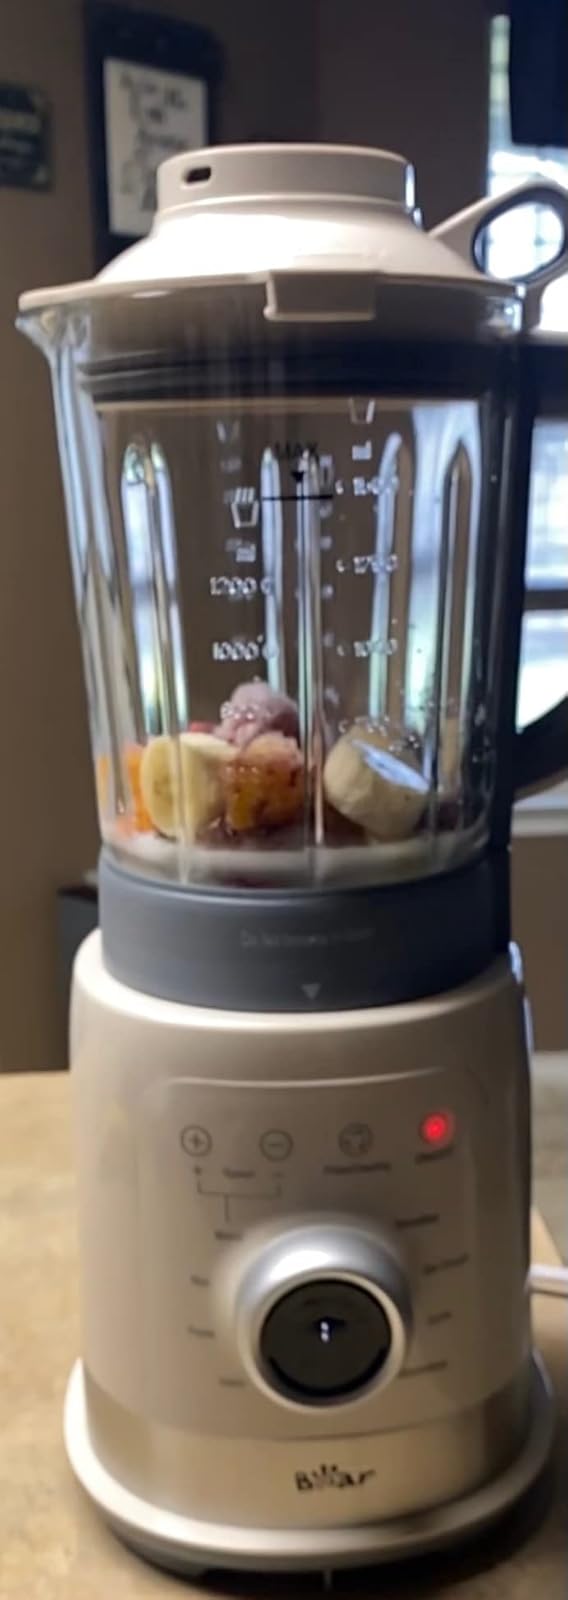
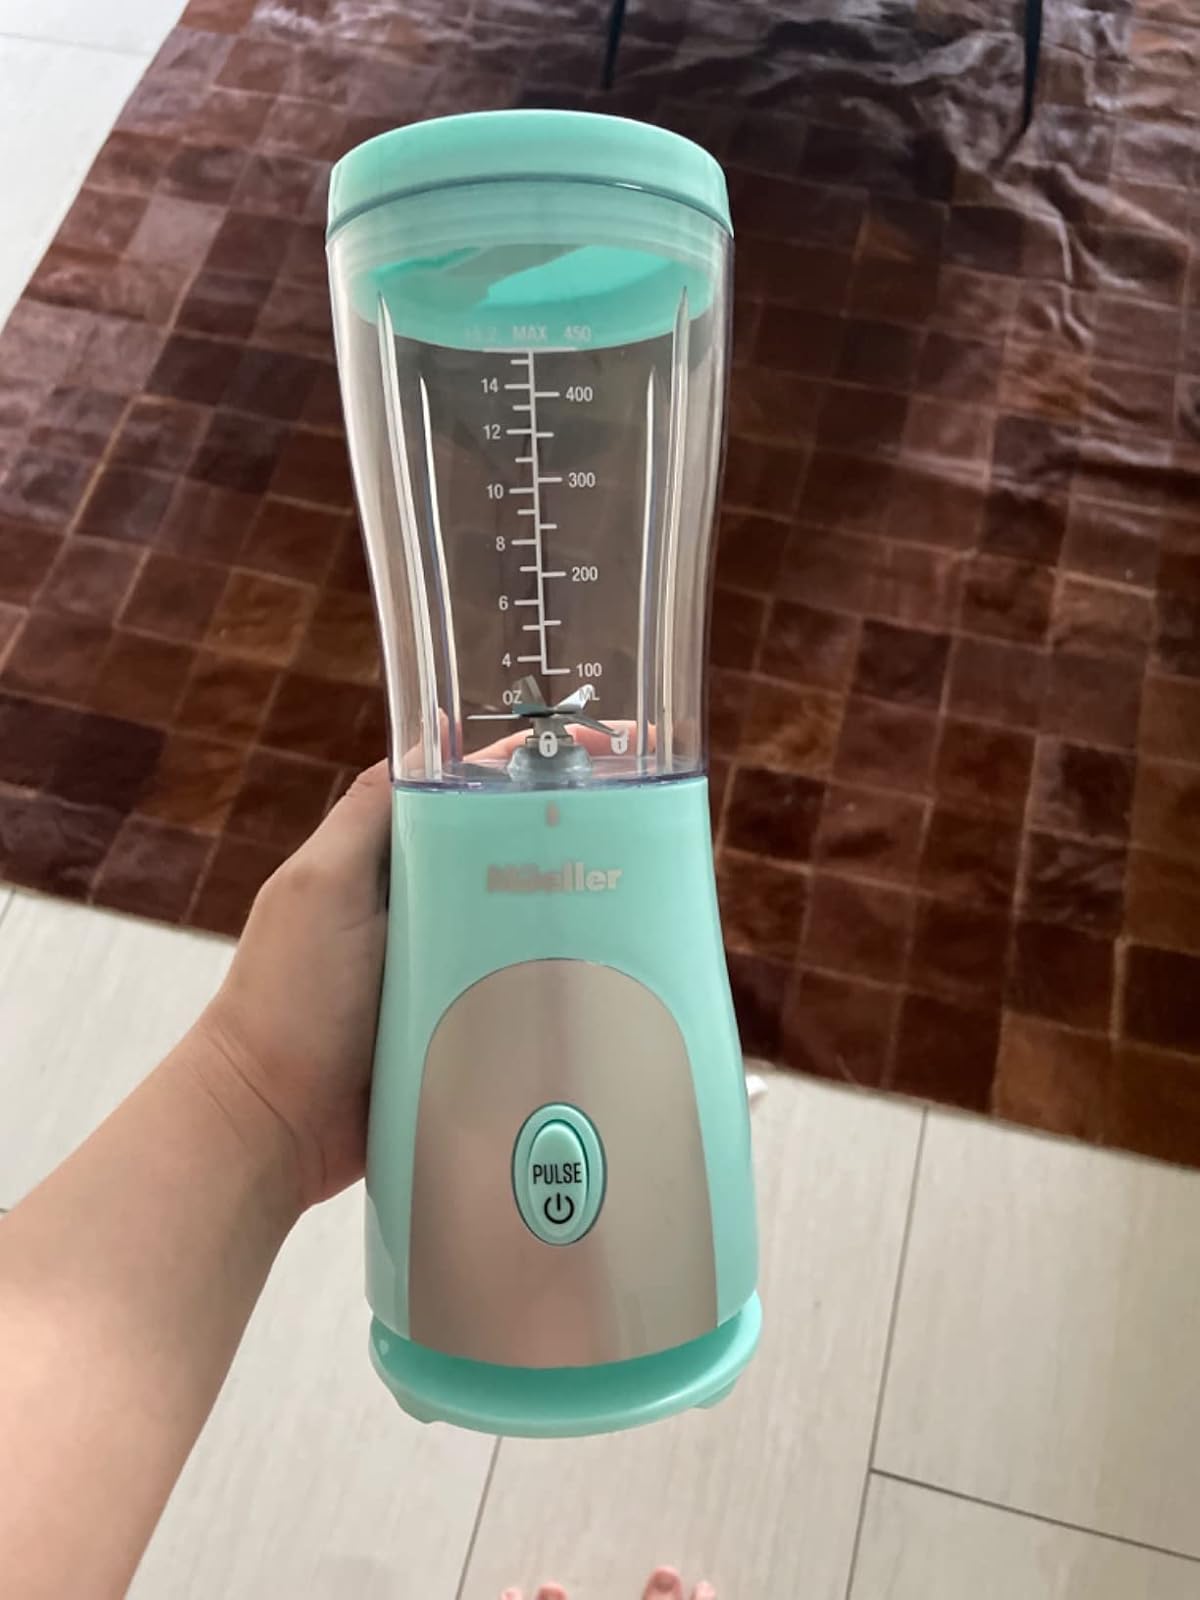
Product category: items_blender
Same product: no